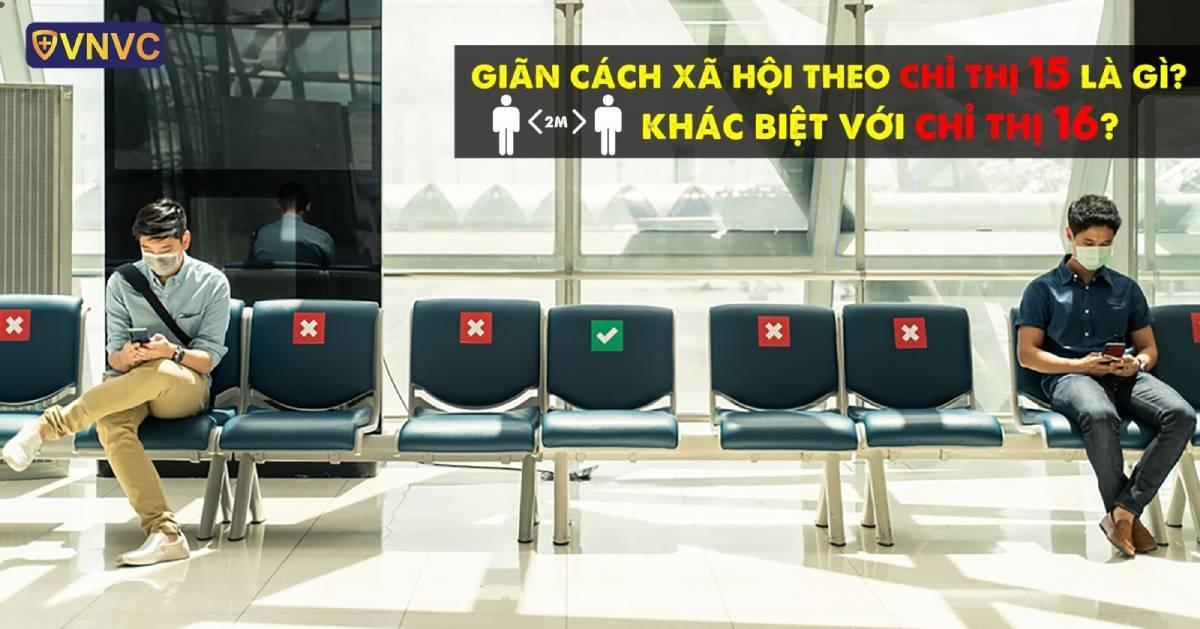
người đàn ông đang vắt chéo chân thì đeo một chiếc túi có dây màu đen